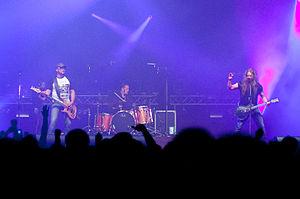
Kotiteollisuus est un groupe de heavy metal et pop rock finlandais, originaire de Lappeenranta. Le groupe sort en 1993 une première démo sous le nom de Hullu ukko ja kotiteollisuus, avant de raccourcir le nom en Kotiteollisuus en 1997. Le groupe est particulièrement populaire en Finlande.